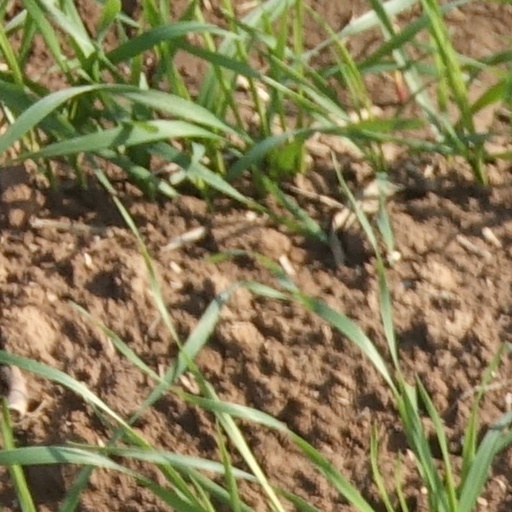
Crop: wheat